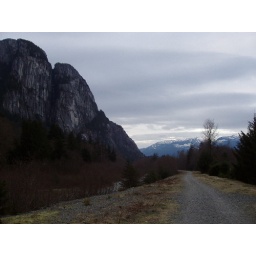
this is a hike across the street from the house we stay at in squamish, brish columbia.february 2006.